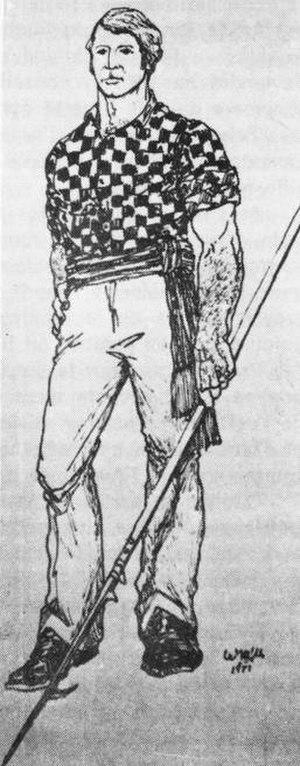
Jos Montferrand
Jos Montferrand, de son vrai nom Joseph Favre, est un homme fort qui a vécu au XIXᵉ siècle au Québec. À cette époque, les Anglophones et Francophones de la classe ouvrière étaient souvent en compétition pour les emplois, et de multiples bagarres en résultaient. Jos Montferrand, un colosse, acquiert sa réputation de redresseur de torts grâce à son adresse et à ses muscles, mais aussi parce qu'il ne pouvait supporter des insultes contre les siens.
Gatineau est une ville située dans la province de Québec. Elle est la quatrième ville en importance du Québec avec une population d'environ 287 868 habitants. Située sur la rive nord de la rivière des Outaouais, elle fait face à la ville d'Ottawa et s'étend à l'est et à l'ouest de la rivière Gatineau. Elle est la plus importante ville de la région administrative de l'Outaouais et forme, avec Ottawa, la région de la capitale nationale du Canada, qui est la quatrième agglomération du Canada, après Toronto, Montréal et Vancouver.